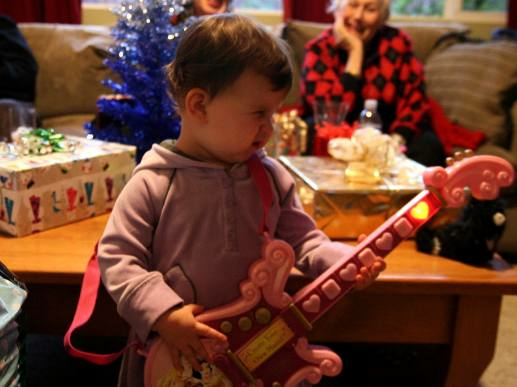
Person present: Yes